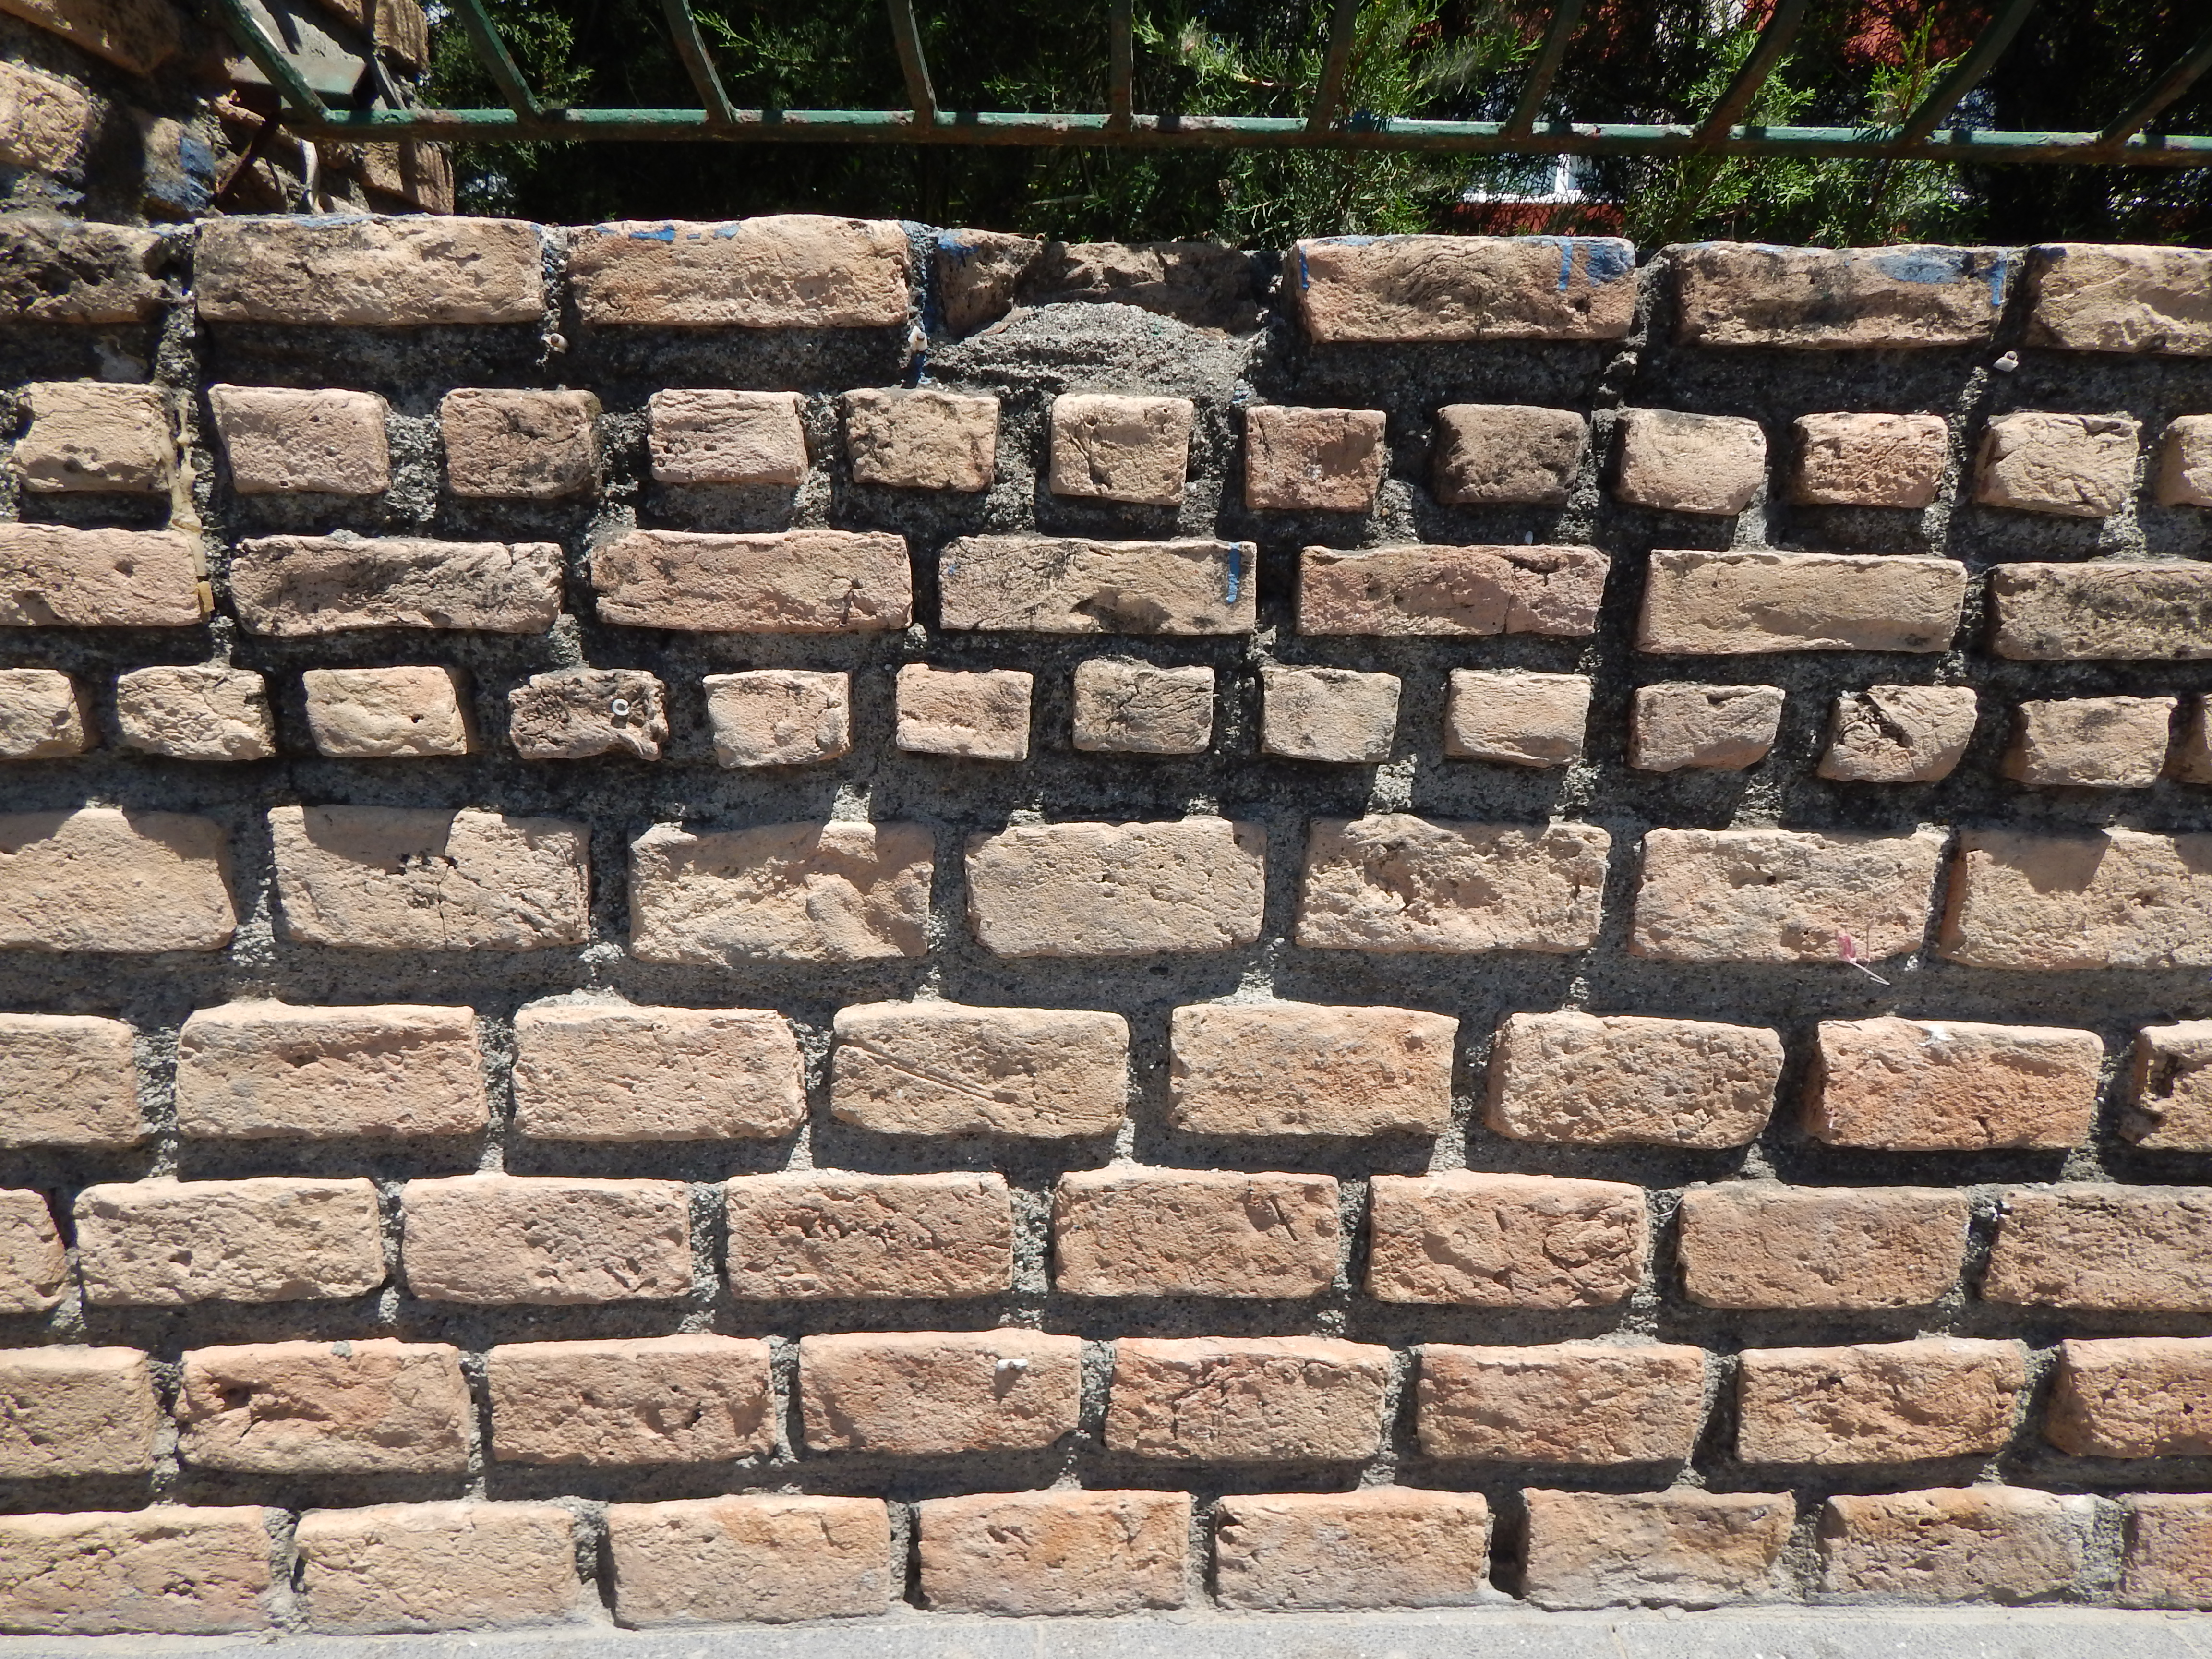
stone, texture, masonry, wall, natural, rock, stones, background, seamless, stacked, pattern, fence, design, old, wallpaper, construction, surface, rough, solid, grunge, concrete, backdrop, architecture, house, garden, stone wall, brickwork, brick, cobblestone, material, grass